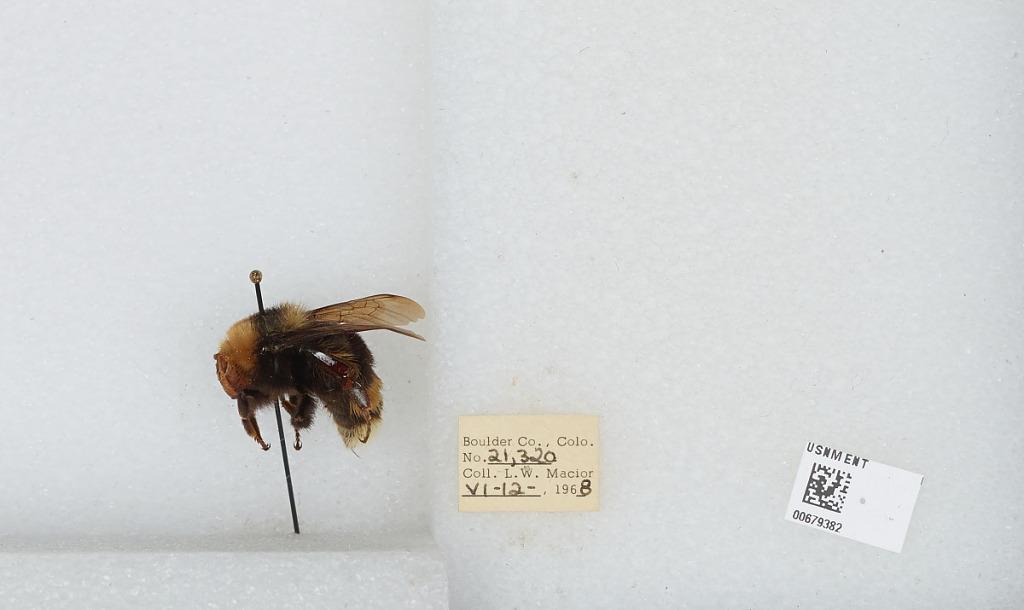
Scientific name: Bombus (Bombus) occidentalis Greene
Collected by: L. Macior
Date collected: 1968-6-12
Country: United States
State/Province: Colorado
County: Boulder
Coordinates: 39.9672, -105.259